Millerieae

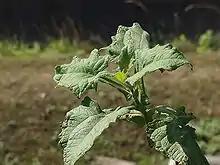
Yacón "(Smallanthus sonchifolius)"

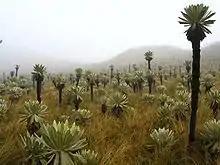
"Espeletia pycnophylla" in Ecuador.

Millerieae is a tribe of flowering plants belonging to the Asteroideae subfamily. Of all the genera, only "Galinsoga", "Guizotia", and "Sigesbeckia" have species native to the Old World.